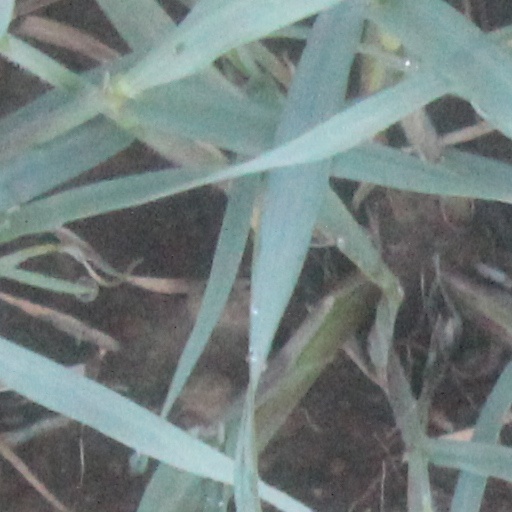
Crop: wheat